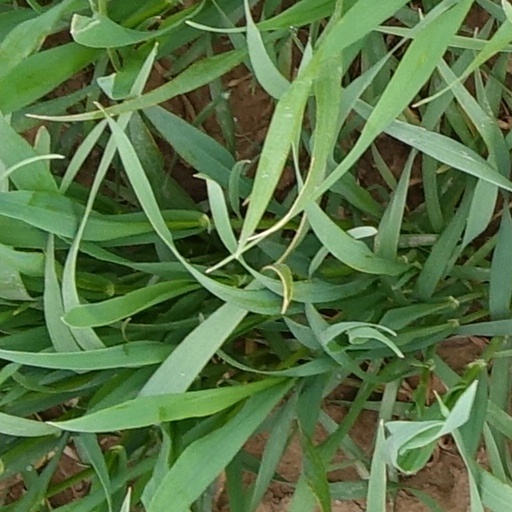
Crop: wheat